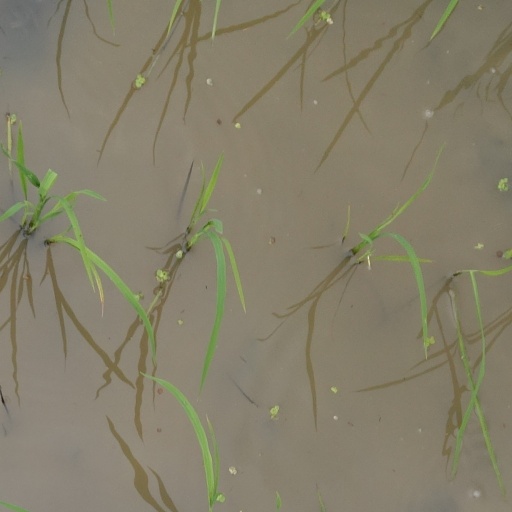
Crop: rice